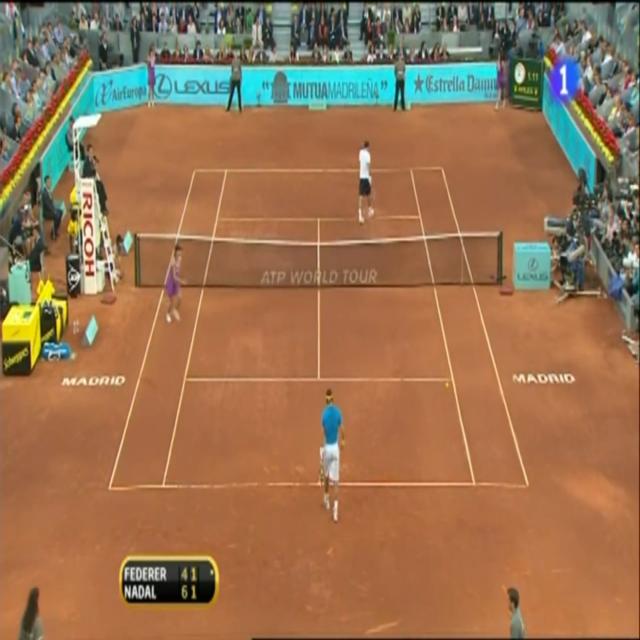
Player A stands at the baseline of the field and player B is at the T-zone.